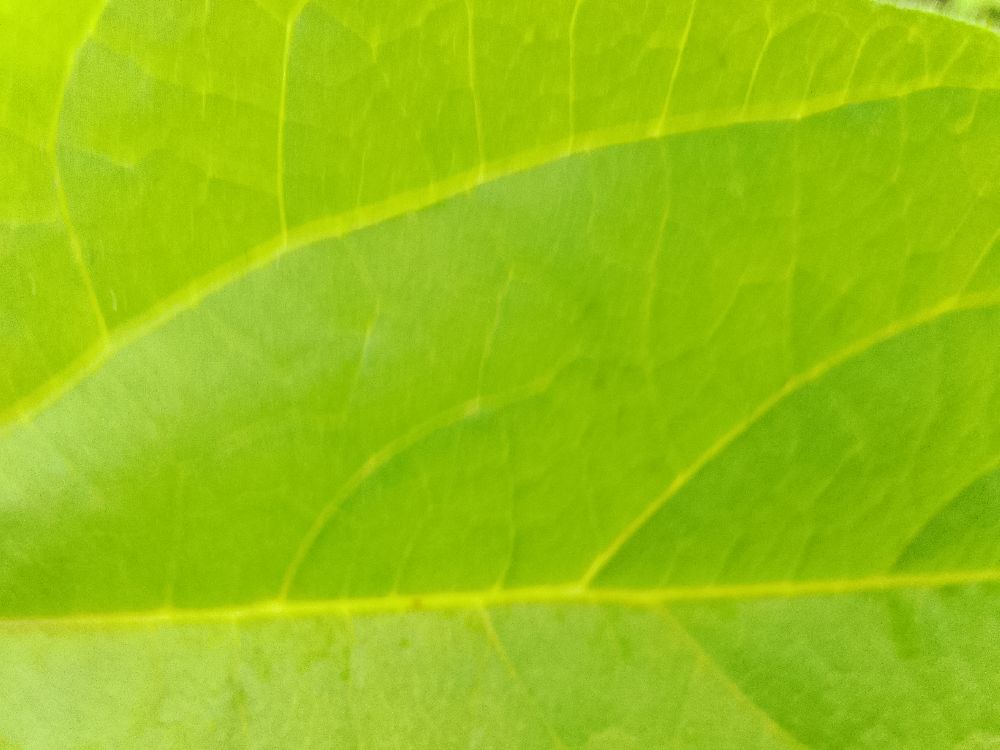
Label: healthy